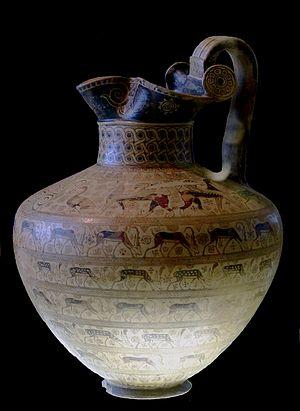
Sphinges, griffons, oies, chèvres, et daims. Italiano: Stile delle capre selvatiche, Medio I. Ingubbio bianco, decorazione in nero con ritocchi in porpora e bianco. Sul ventre capre pascenti suddivise in cinque fasce. Sulla spalla oche, grifoni, sfingi e cervi.
Le département des antiquités grecques, étrusques et romaines du Louvre est l'un des huit départements du musée du Louvre. Il abrite une des plus grandes et des plus célèbres collections d'art antique du monde, avec des chefs d'œuvre universellement renommés, et renferme également la plus grande collection mondiale de céramique grecque.
Les arts représentent une forme de l'expression du vivant, généralement influencée par la culture et entraînée par une impulsion créatrice. Les arts font partie du ressenti et de la subjectivité, c'est pourquoi une définition finie n'est pas possible. Les éléments majeurs des arts sont la littérature, le spectacle vivant, dont la musique, la danse et le théâtre, les arts culinaires telles que, par exemple, la cuisine, la chocolaterie et la vinification, les arts médiatiques comme la photographie et le cinéma ainsi que les arts visuels qui comprennent le dessin, la peinture et la sculpture. Certaines formes d'art combinent un élément visuel au spectacle et l'écrit.
L’art de la Grèce antique a exercé une influence considérable sur la culture de nombreux pays des temps anciens à nos jours, en particulier dans les domaines de la sculpture et de l'architecture. À l'ouest, l'art de l'Empire romain s'est largement inspiré des modèles grecs.